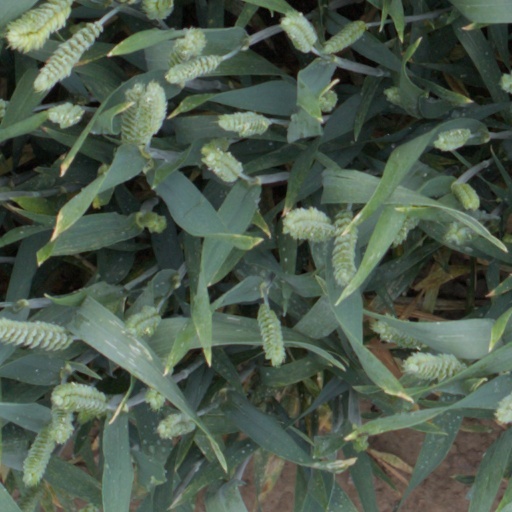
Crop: wheat